NGC 2547

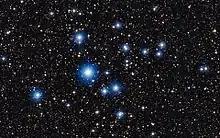
This image from the Wide Field Imager on the MPG/ESO 2.2-metre telescope at ESO's La Silla Observatory in Chile, shows the bright open star cluster NGC 2547.

NGC 2547 is a southern open cluster in Vela, discovered by Nicolas Louis de Lacaille in 1751 from South Africa. The star cluster is young with an age of 20-30 million years.